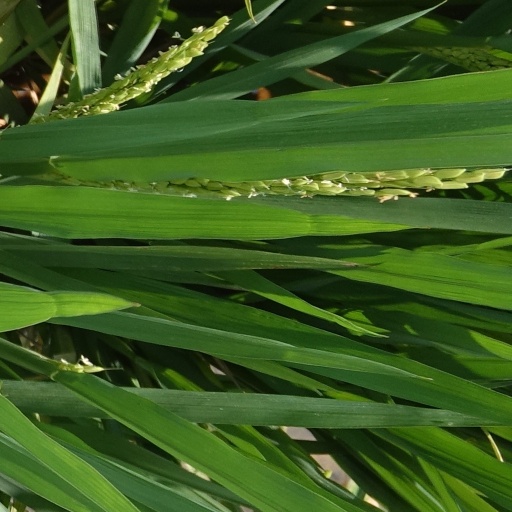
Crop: rice